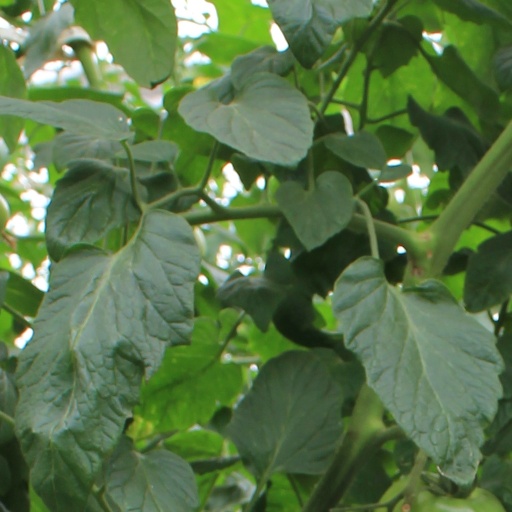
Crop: tomato